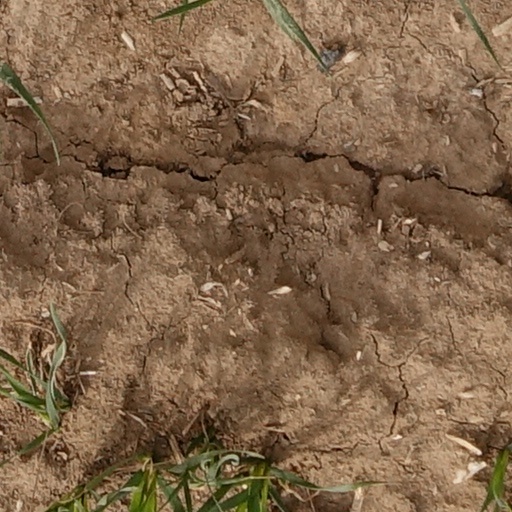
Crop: wheat